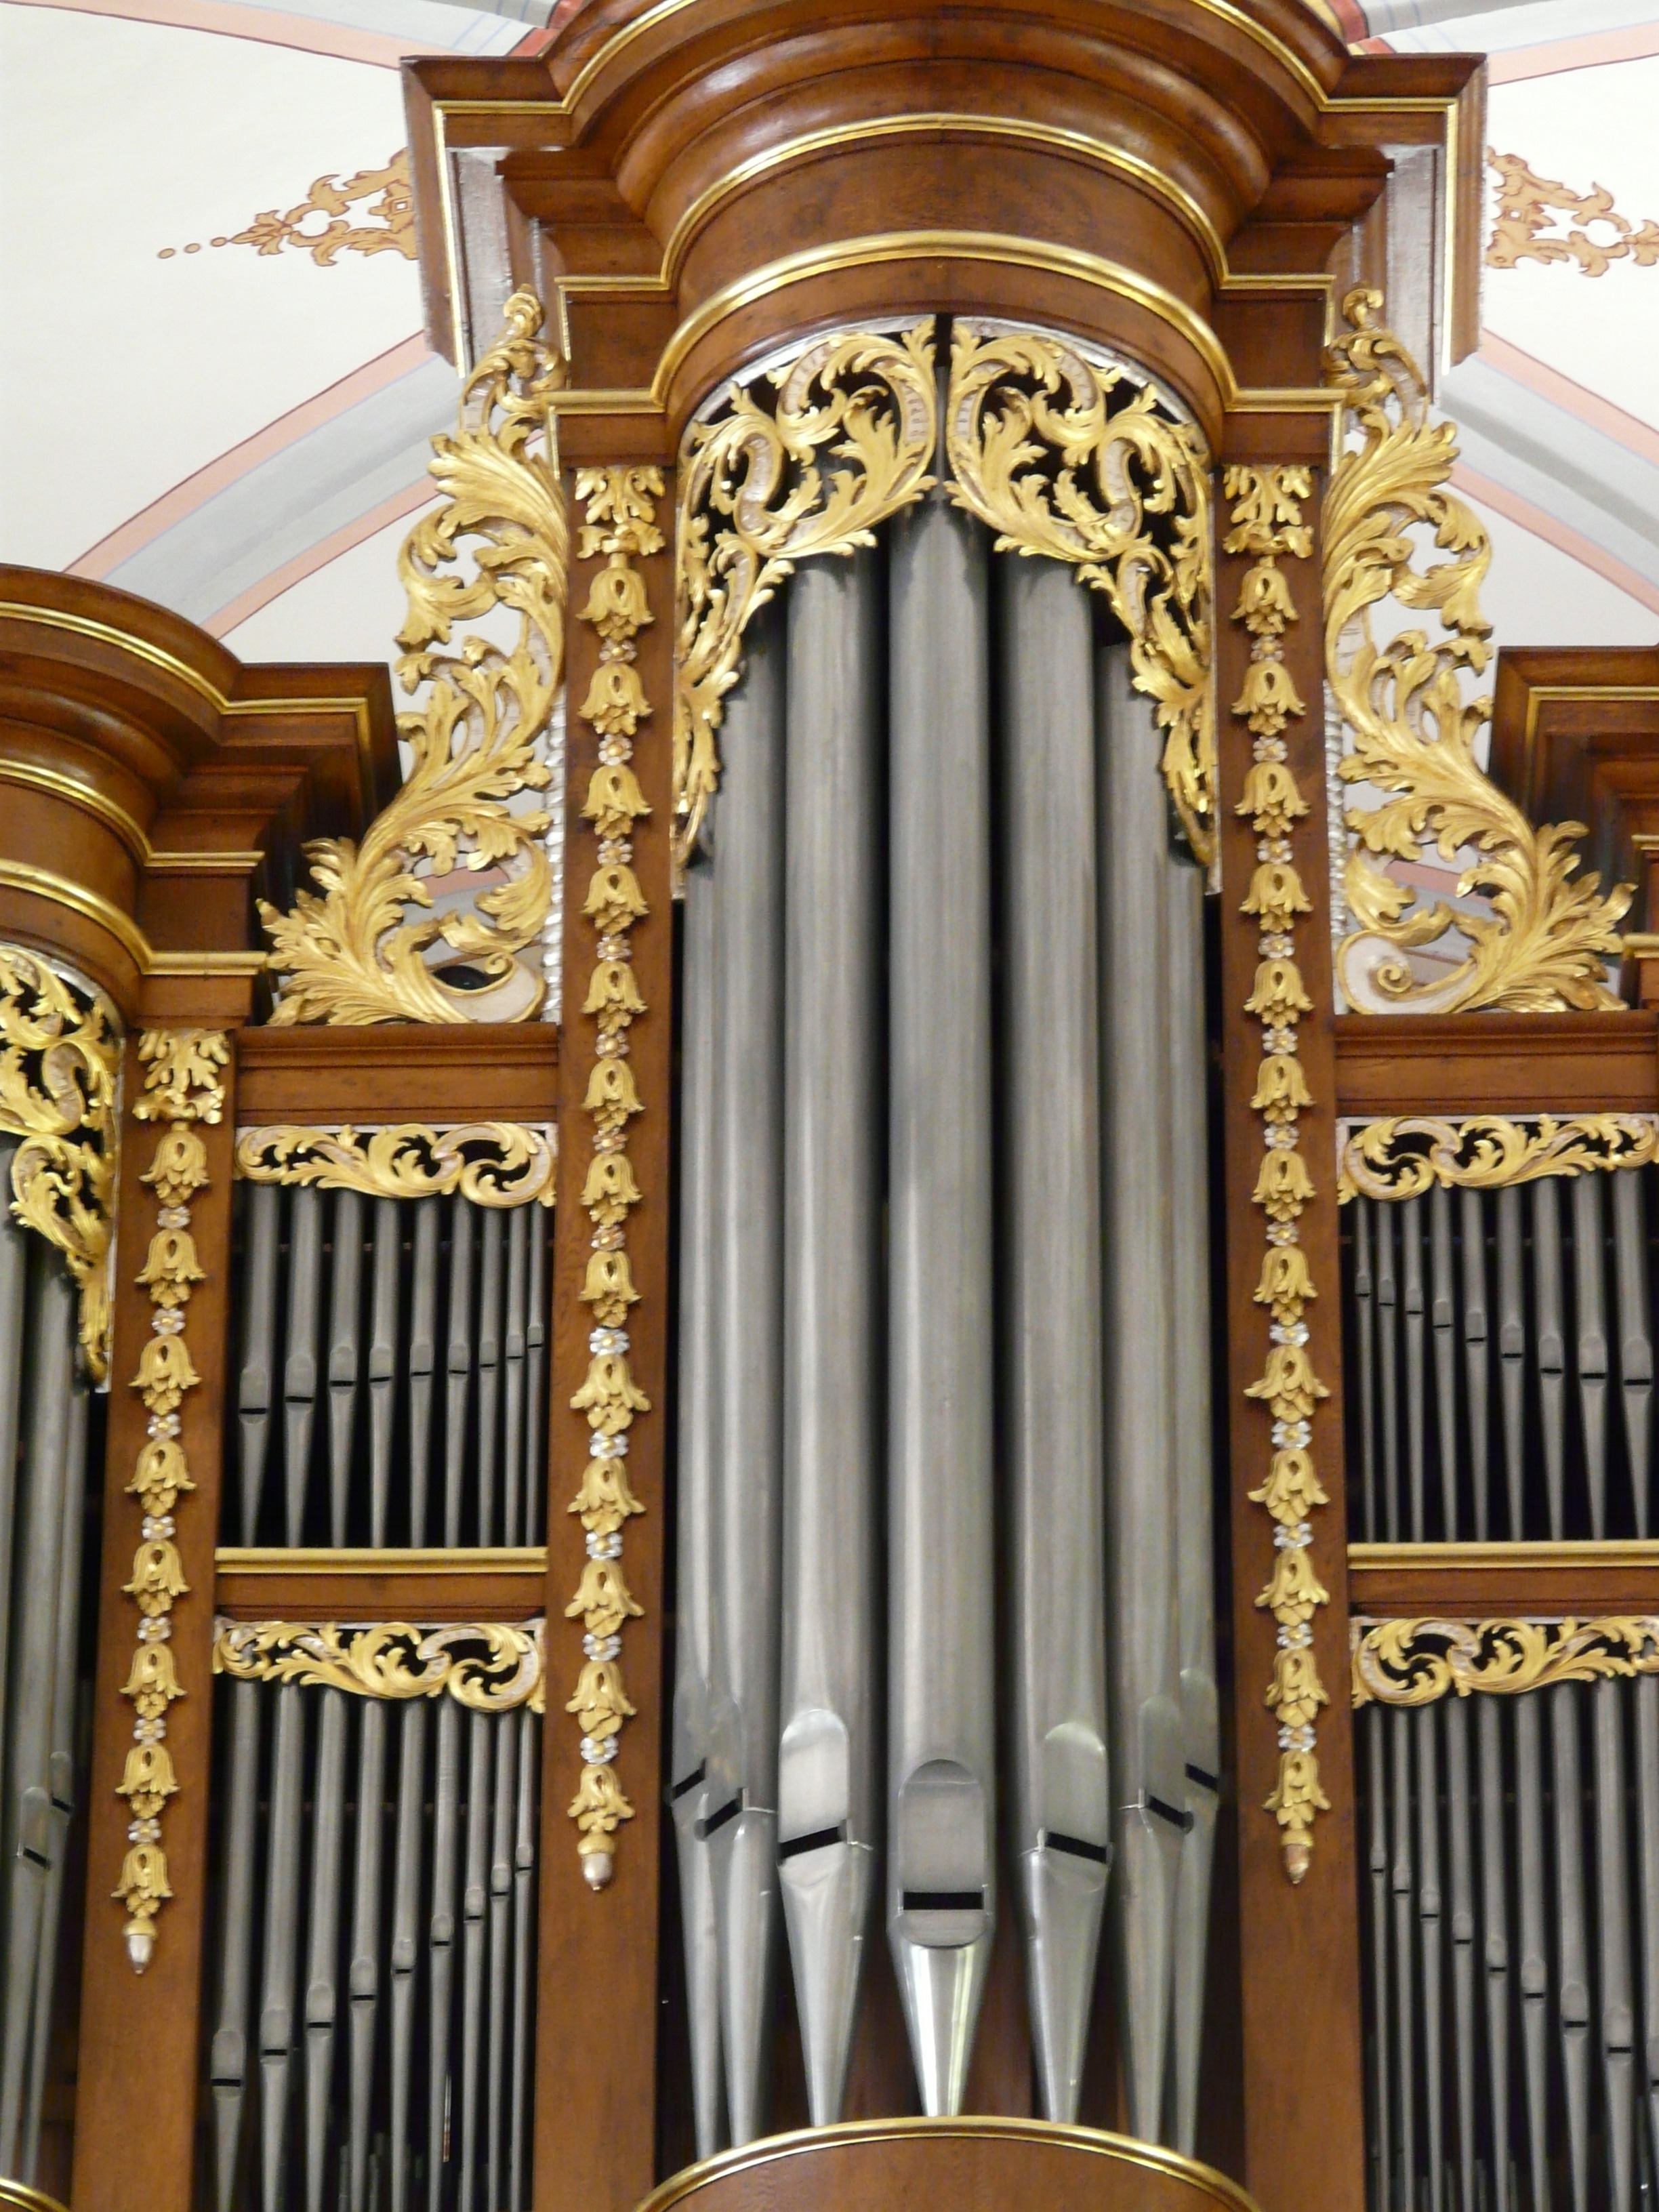
music, architecture, keyboard, technology, instrument, facade, church, musical instrument, organ, mosel, beilstein, wind instrument, church organ, organ whistle, pipe organ, organ pipe, electronic device, hoz